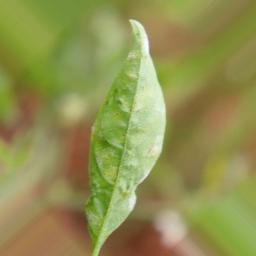
Label: powdery mildew